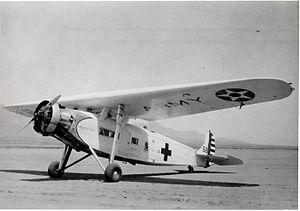
Le Fokker F.14 est un avion de transport de passagers développé dans les années 1920. Il est désigné Y1C-14 et Y1C-15 pour l'USAAC